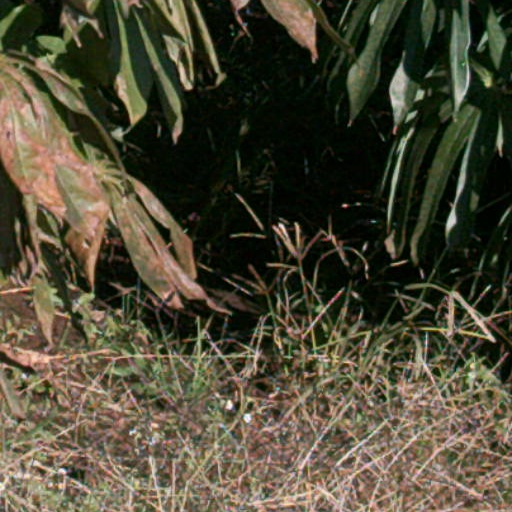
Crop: cassava